Describe the emotion expressed in this image:  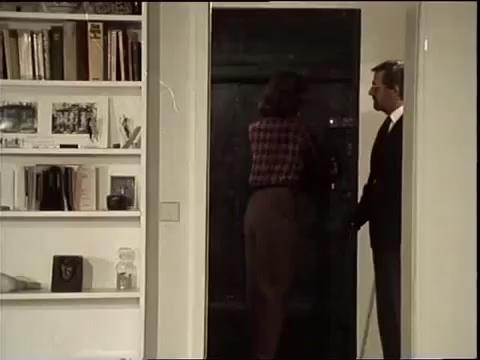
This person displays Suffering, valence and arousal with low intensity.